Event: Nepal Earthquake
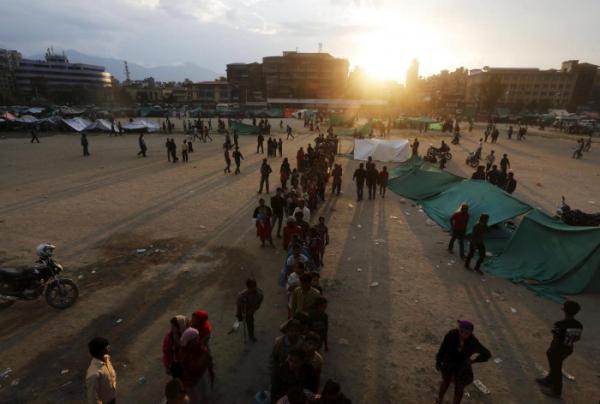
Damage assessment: no_damage